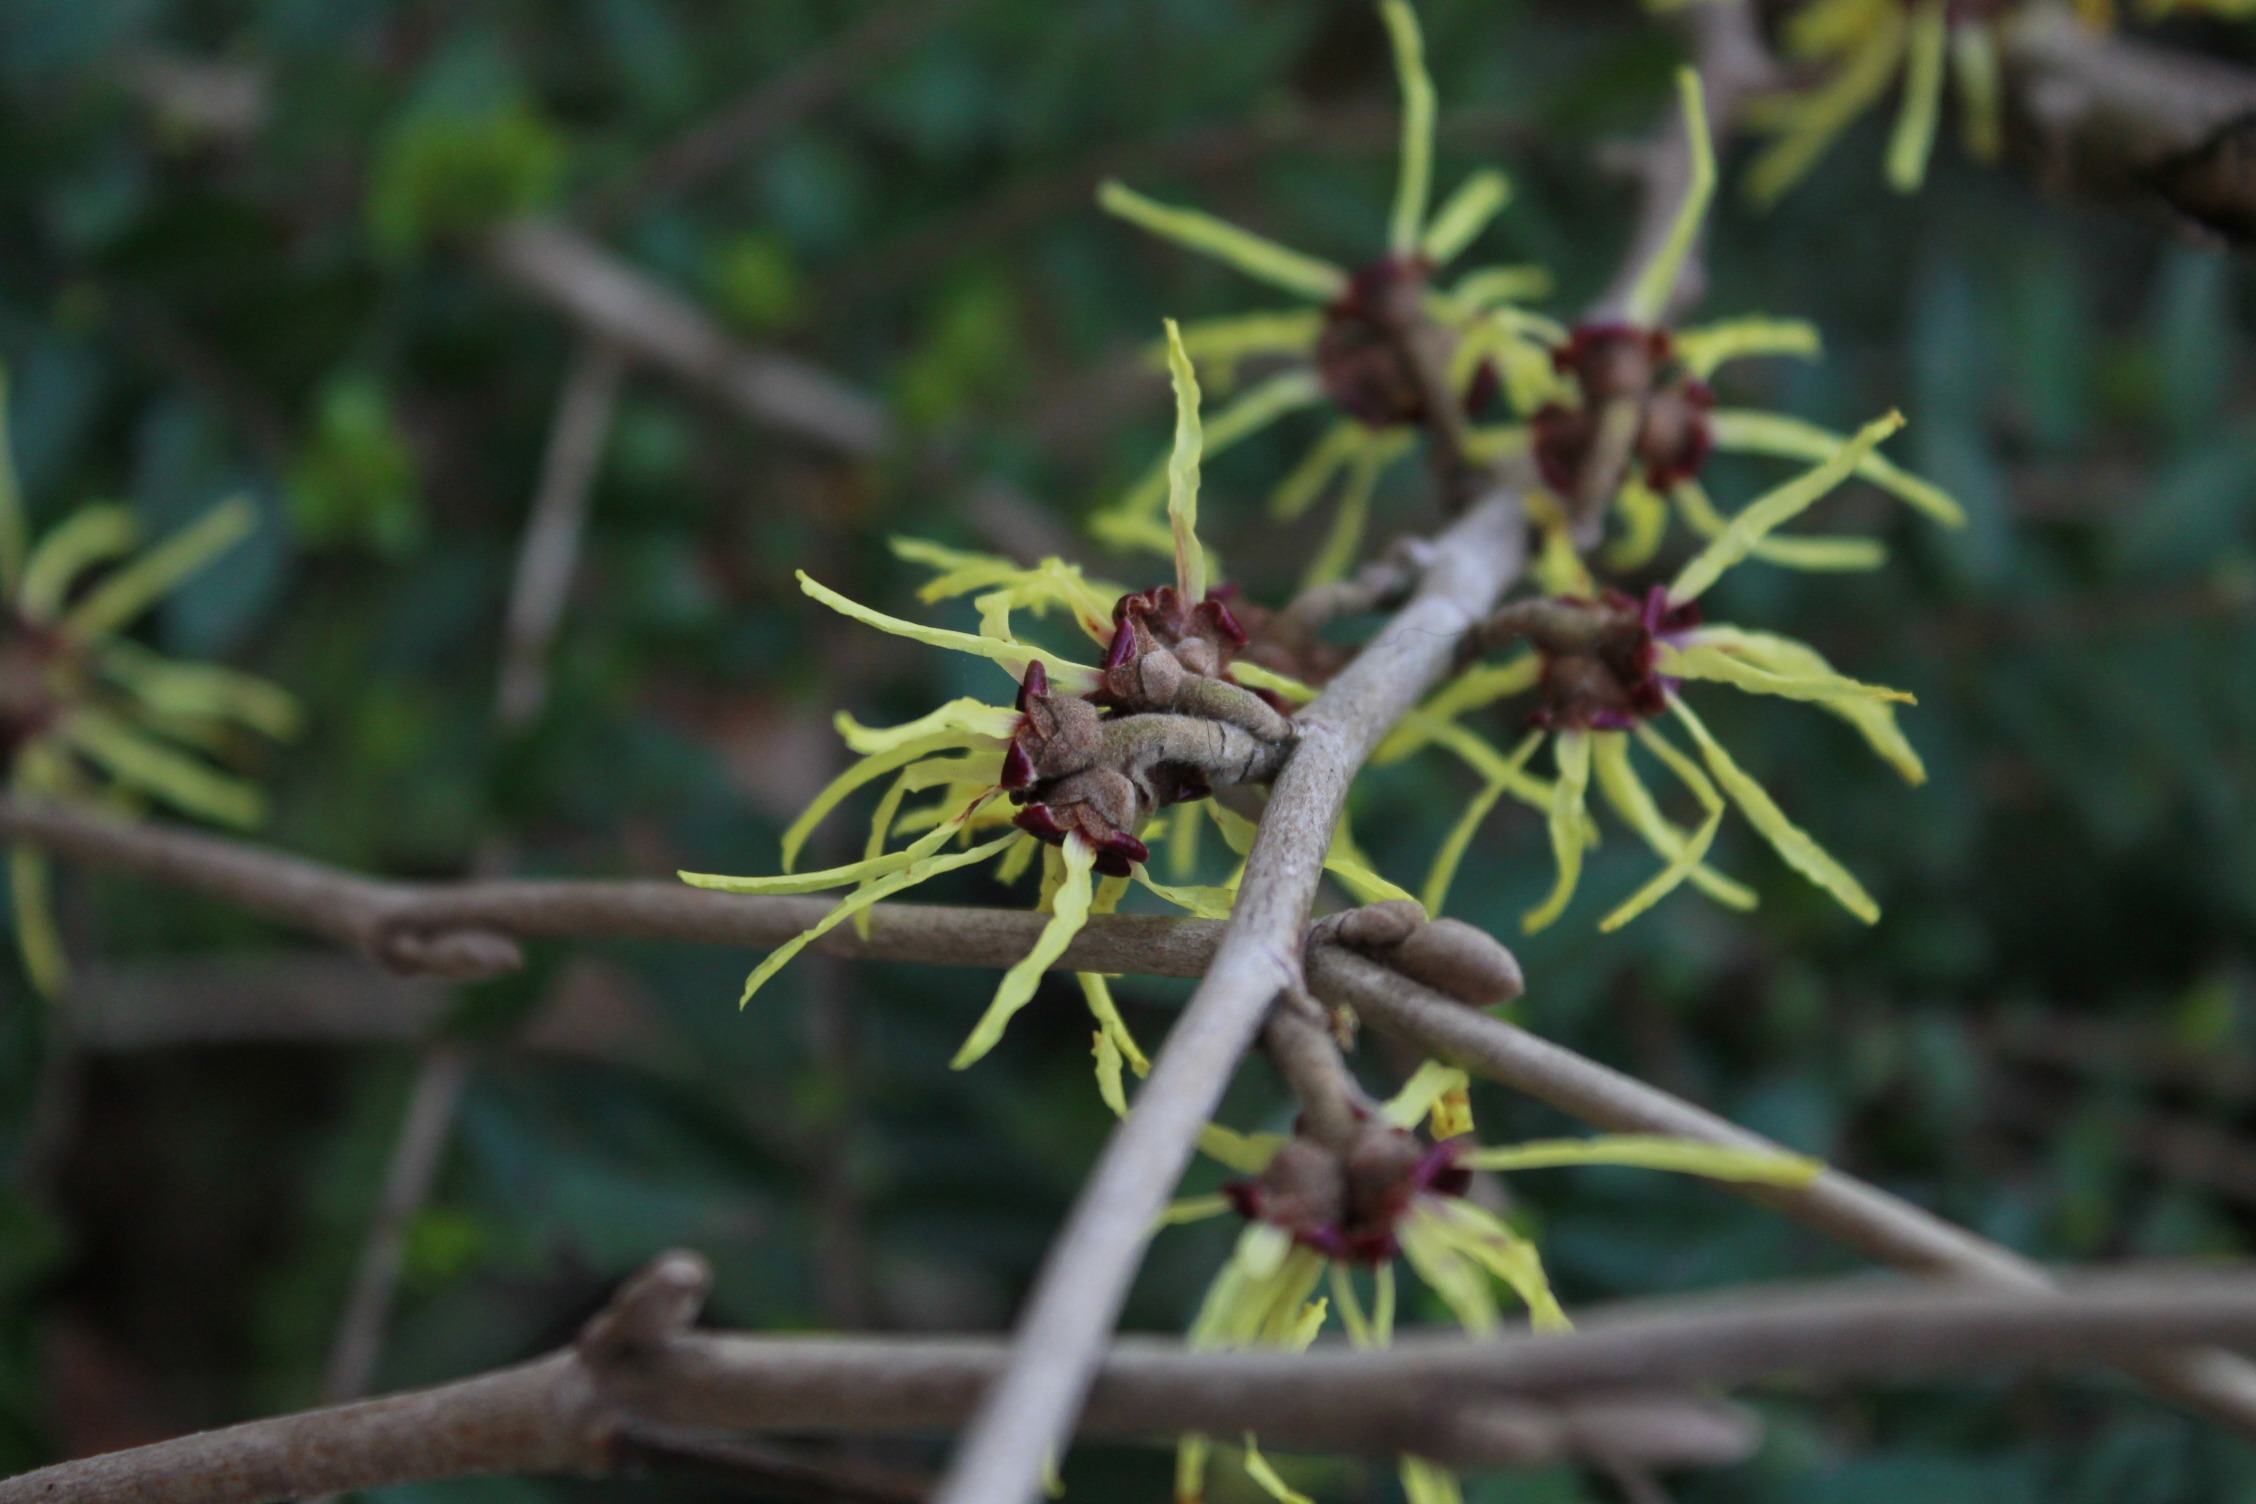
tree, branch, plant, leaf, flower, spring, produce, botany, close, flora, fauna, flowers, shrub, flowering plant, woody plant, land plant, thorns spines and prickles